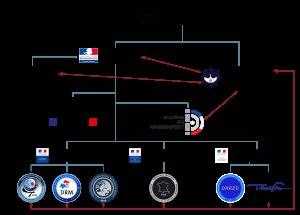
L’Académie du renseignement est l'école du renseignement français.
La communauté française du renseignement, terme apparu dans les années 2000, est un ensemble de plusieurs services de renseignement de la République française.